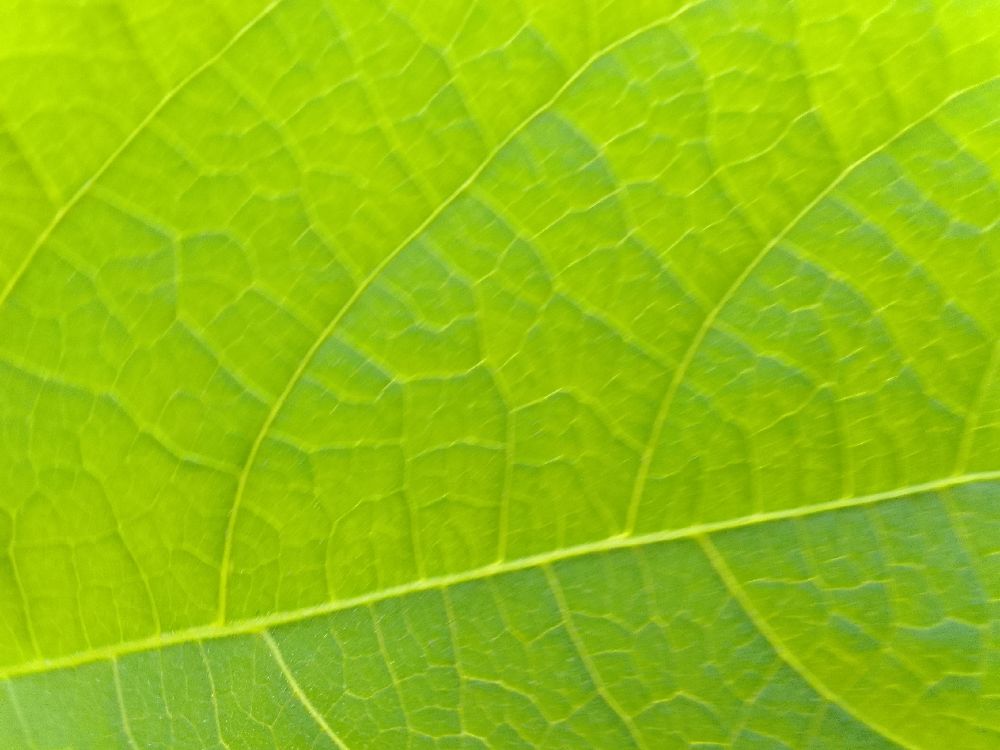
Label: healthy